Japan voyage

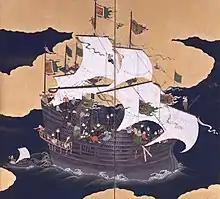
A Portuguese Black Ship in Nagasaki. Japanese Nanban art screen, XVII century

Upon arriving in Japan in 1543, Portuguese merchants and adventurers engaged in a profitable trade on the island of Kyushu, on their own ships and Chinese reeds, without a stable port. Because of a ban on the relations between China and Japan, they acted as intermediaries. In 1550, the importance of this trade led to the creation of an annual trip under the monopoly of the Portuguese Crown. To this end, a chief captain was appointed. This was a coveted position assigned by the official authorities as a reward for services rendered. The right to carry on the "Japan voyage" was donated by the local Crown entities such as the city of Macau, Kochi, Malacca. Later, it was auctioned in Goa to the highest bidder.